Aloísio Lorscheider

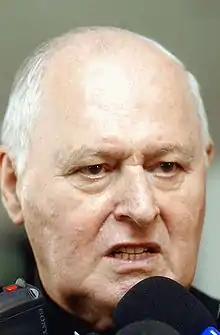
Cdl. Aloísio Lorscheider.

Aloísio Leo Arlindo Lorscheider, O.F.M. (8 October 1924 – 23 December 2007) was a Brazilian Catholic cardinal during the 1970s and 1980s. He was known as an advocate of liberation theology in the 1970s and was seen by some observers as a serious candidate for the papacy in the two conclaves of 1978.